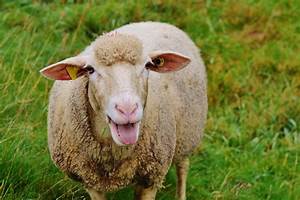
Label: sheep